Bogdan Saray

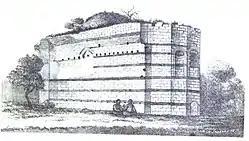
The chapel viewed from northeast in a drawing of 1877, from A.G. Paspates' "Byzantine topographical studies"

The building was erected on the slope of the sixth hill of Constantinople which overlooks the Golden Horn. Nothing is known about the edifice in the Byzantine Age, but due to its position it was likely an annex of the monastery of "St. John the Baptist in the Rock" (pr. "Hagios Ioannis Prodromos en ti Petra"), one of the largest monasteries of Constantinople, where, among other relics, the instruments of the Passion of Christ were kept. Nevertheless, due to its small dimensions it is not likely that the building was the "katholikon" (main church) of the monastery. According to some sources it was erected in twelfth century, during the Komnenian age, while for others it is a Palaiologan foundation of the fourteenth century. Its north–south orientation shows that it was originally erected not as a church, but rather as a funerary chapel.